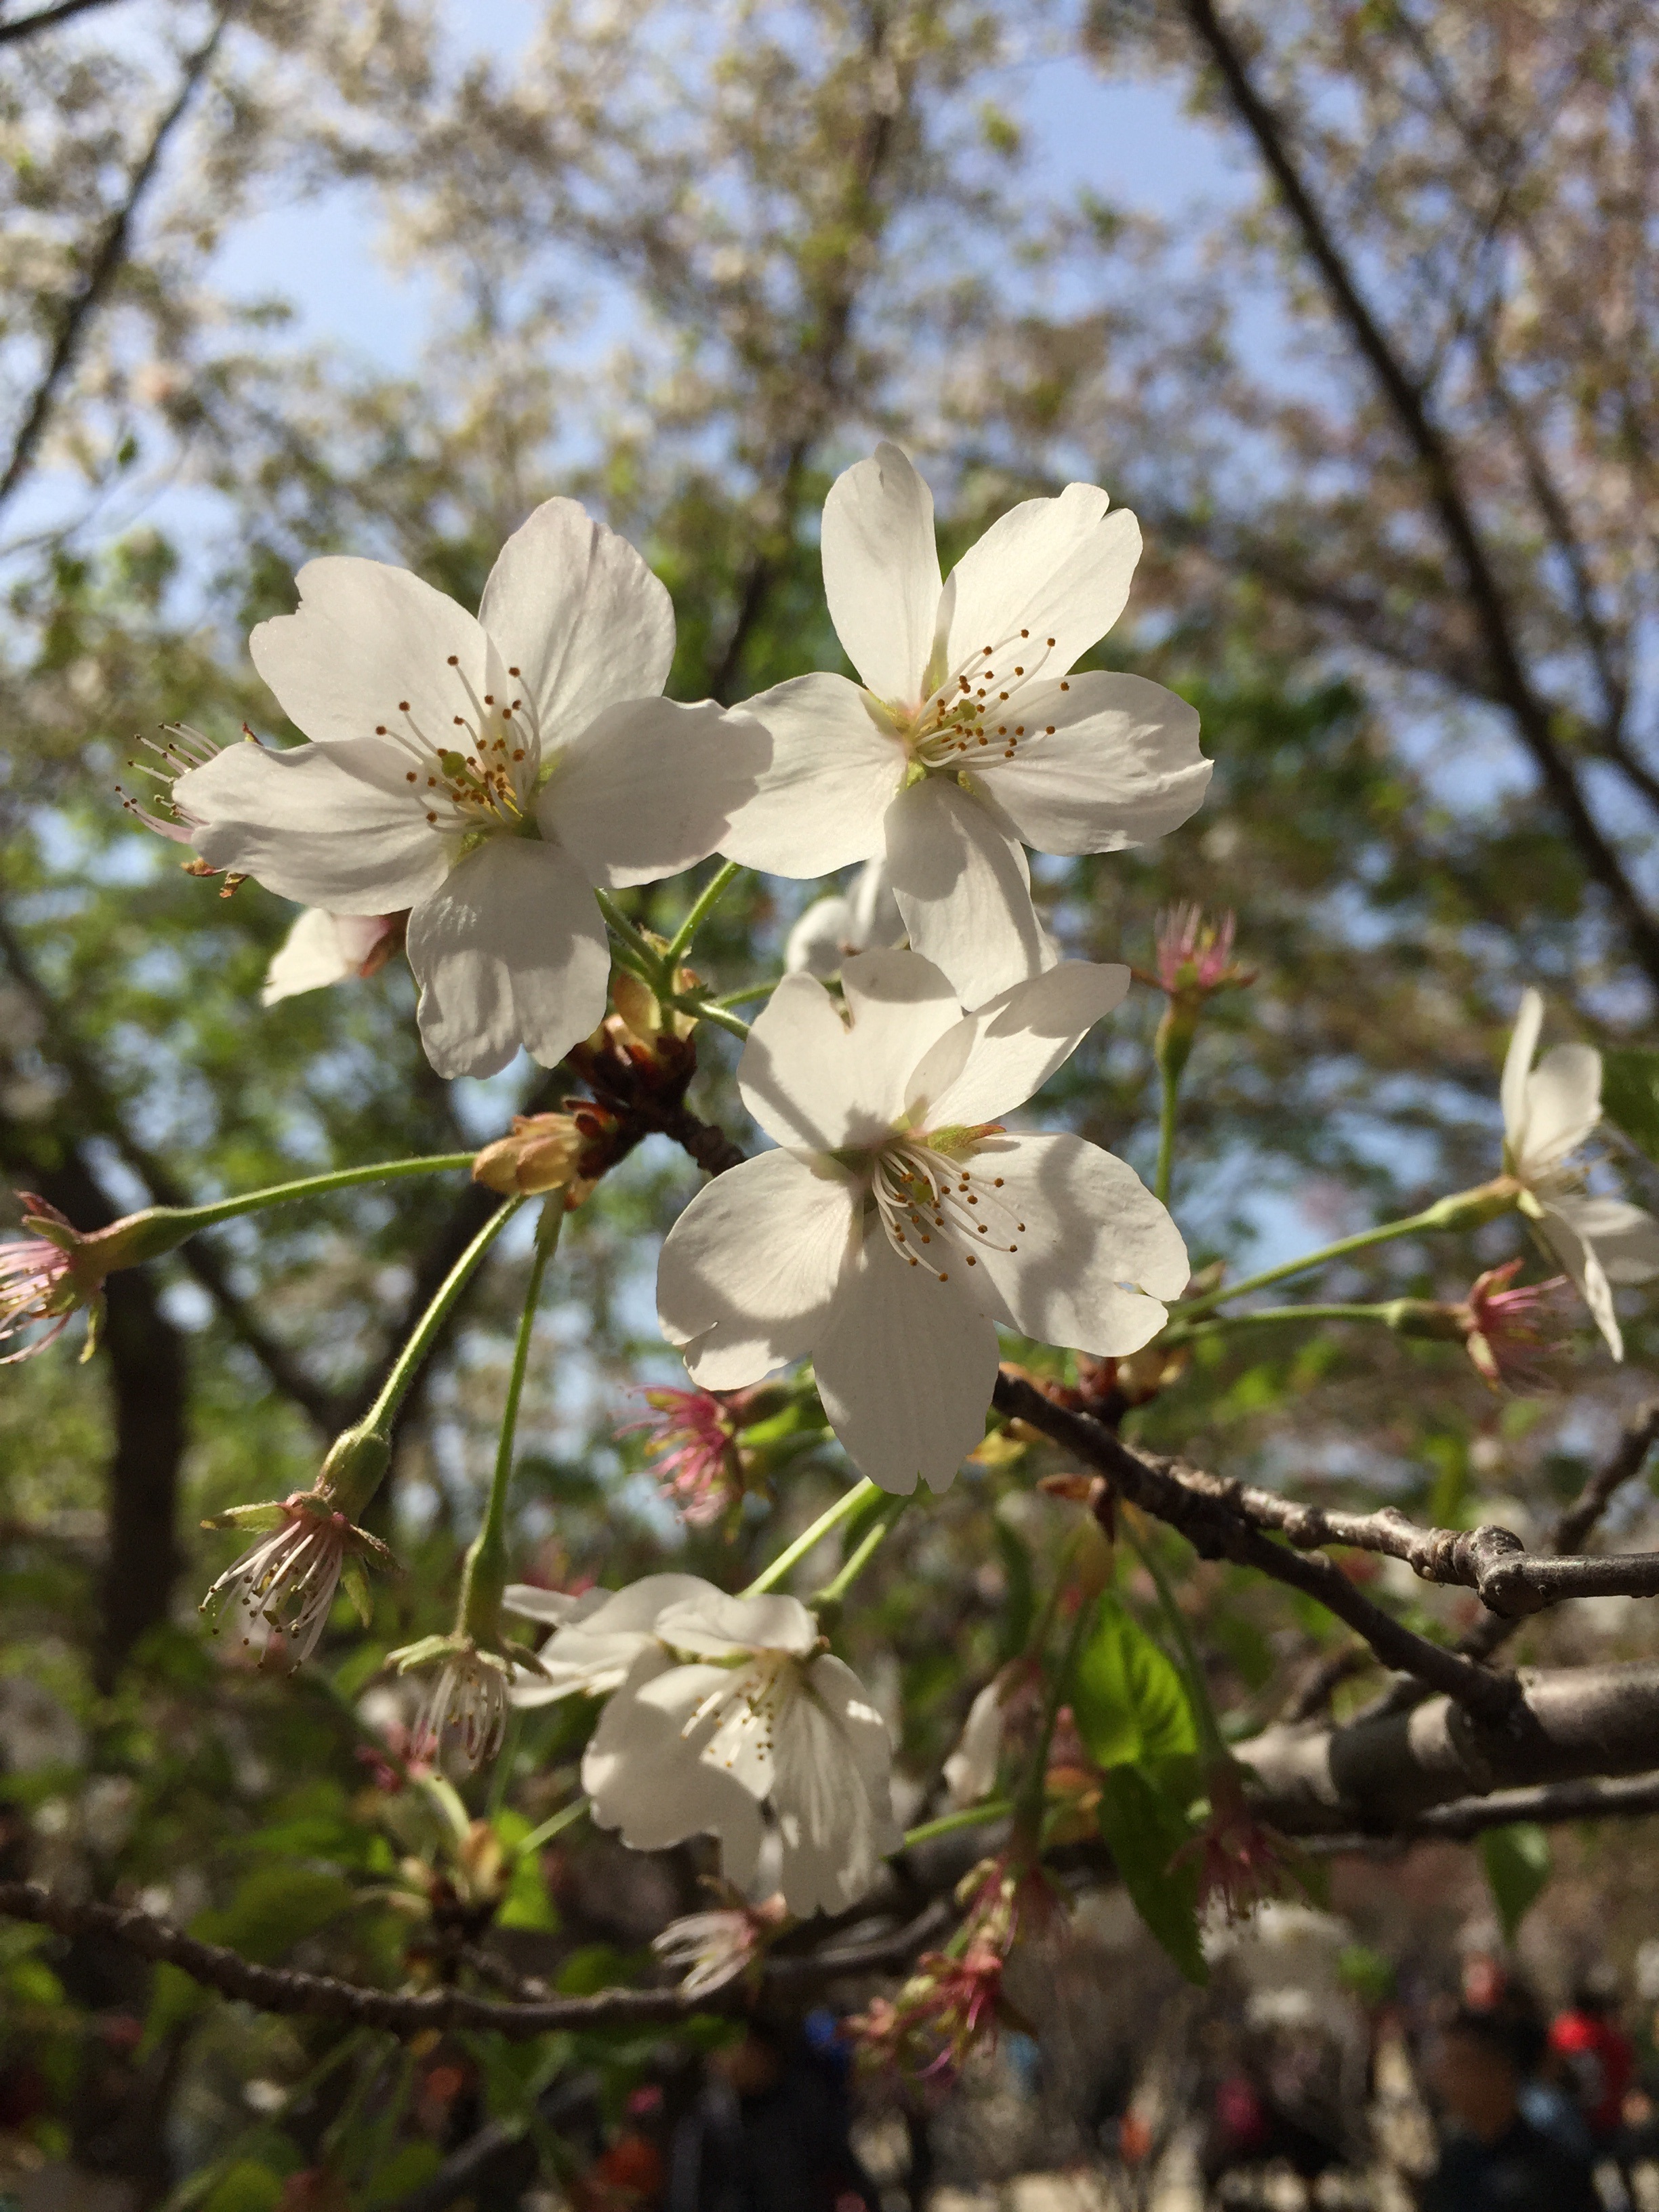
branch, blossom, plant, white, flower, petal, food, spring, produce, botany, flora, squid, cherry blossom, flowering plant, rose family, land plant